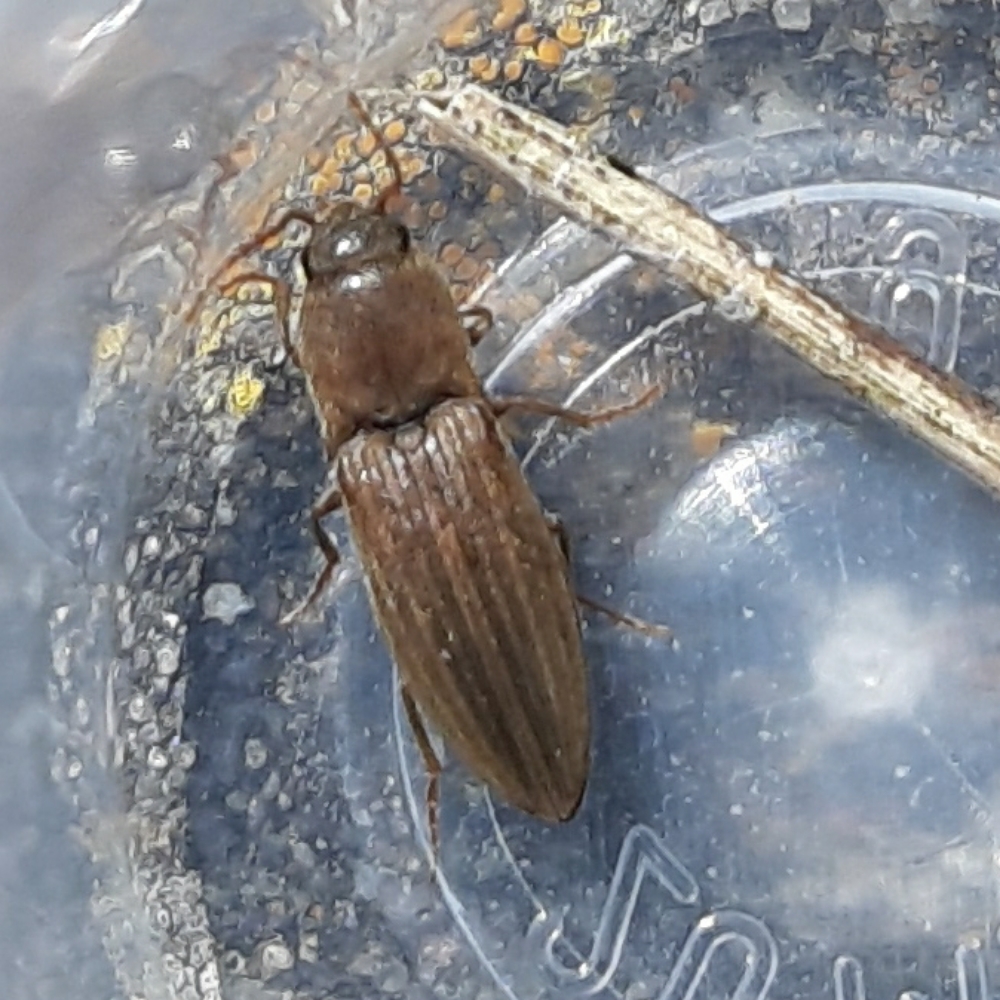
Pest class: clickbeetles_wireworms